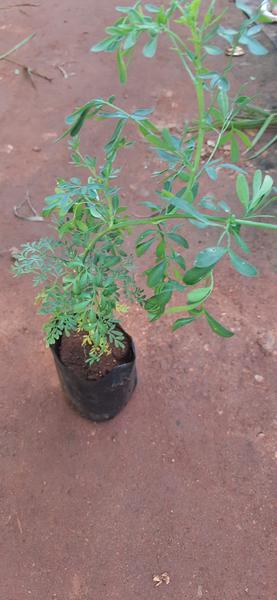
Plant: Nagadali